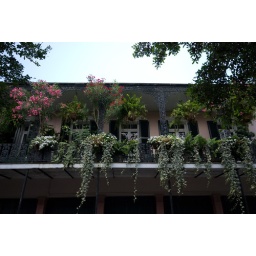
A fairly typical balcony full of plants in the French Quarter.